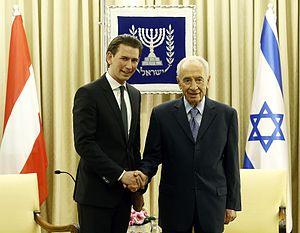
Sebastian Kurz [zeˈbastˌi̯a:n ˈkʊrt͡s] est un homme d'État autrichien, né le 27 août 1986 à Vienne. Il est président fédéral du Parti populaire autrichien depuis 2017 et chancelier fédéral de 2017 à 2019 et depuis 2020.